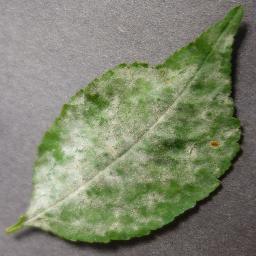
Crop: cherry
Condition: (including_sour)_powdery_mildew